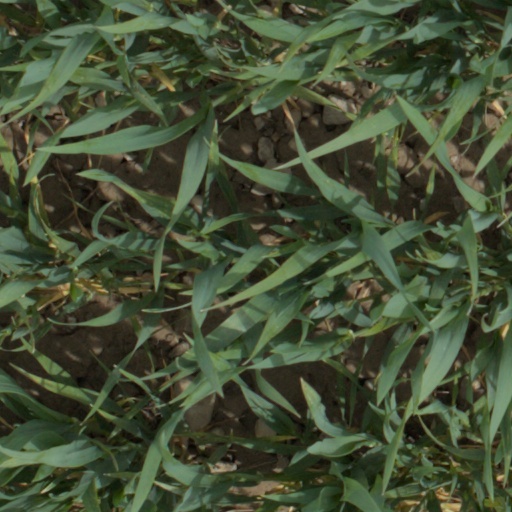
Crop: wheat